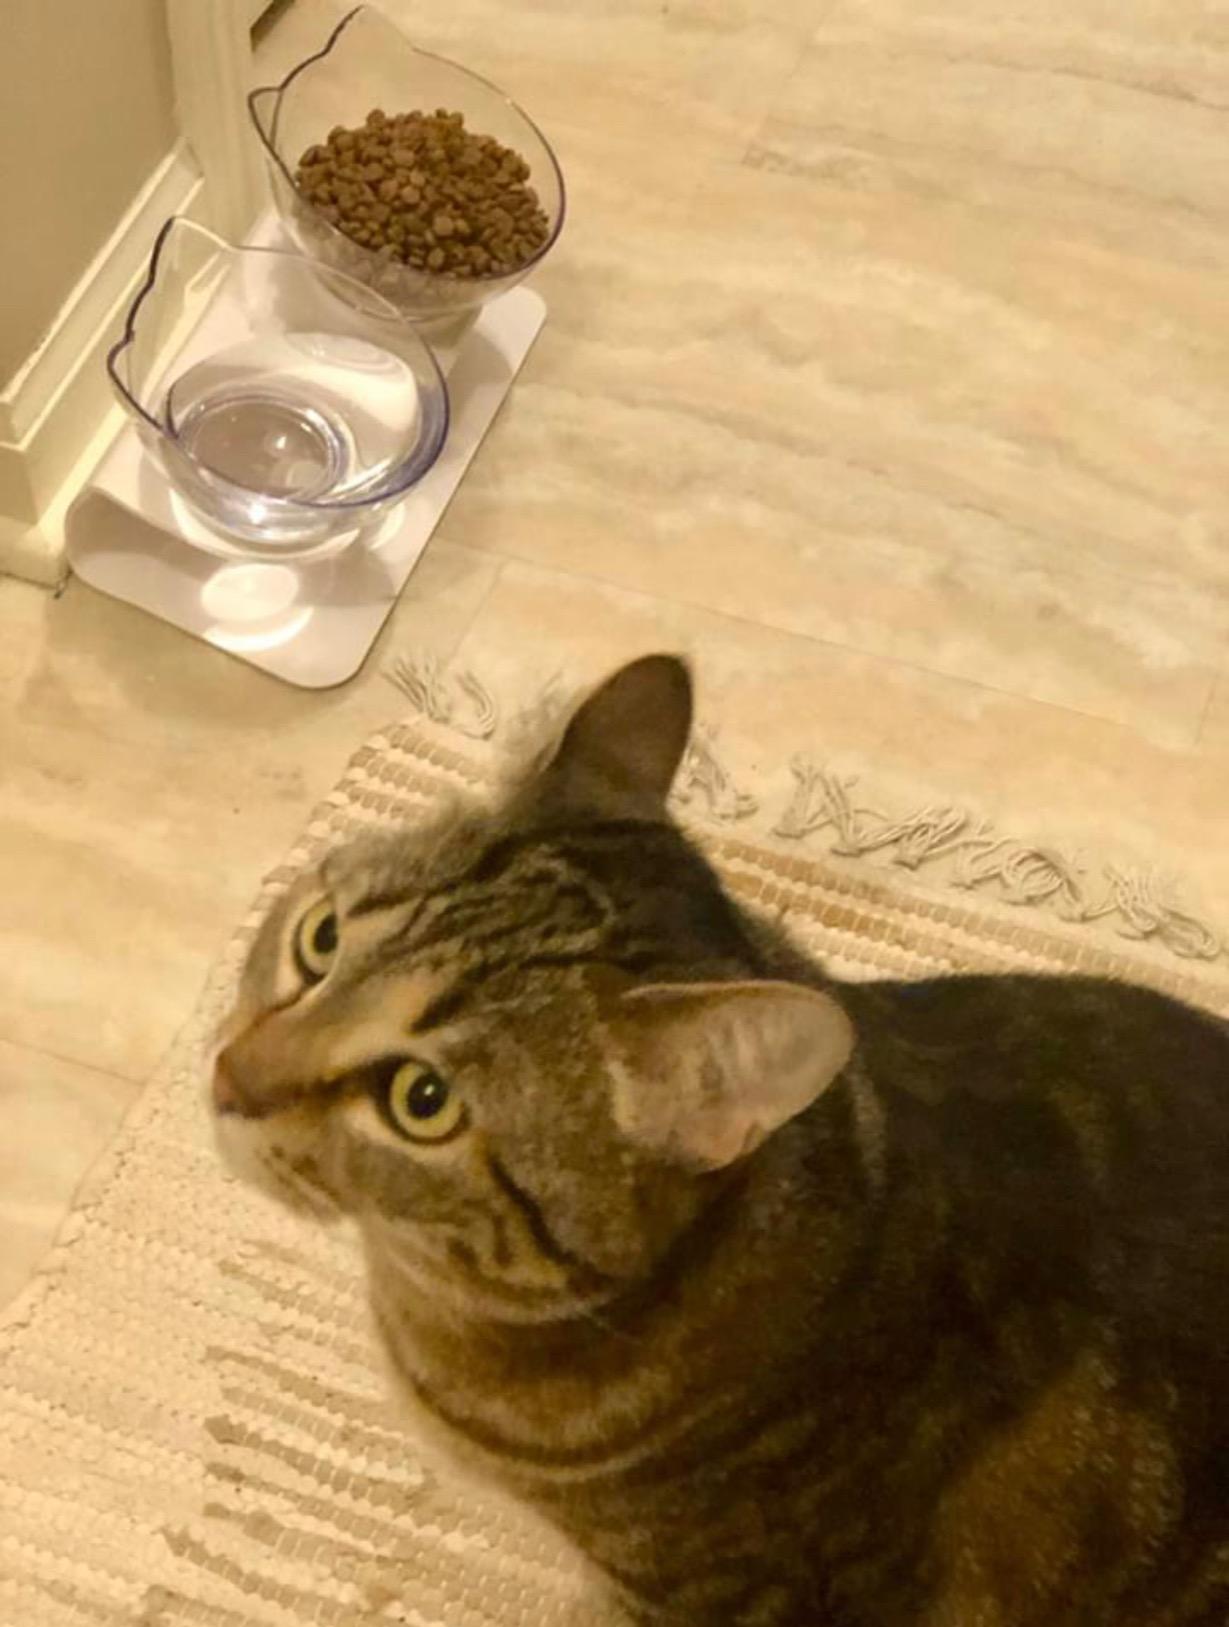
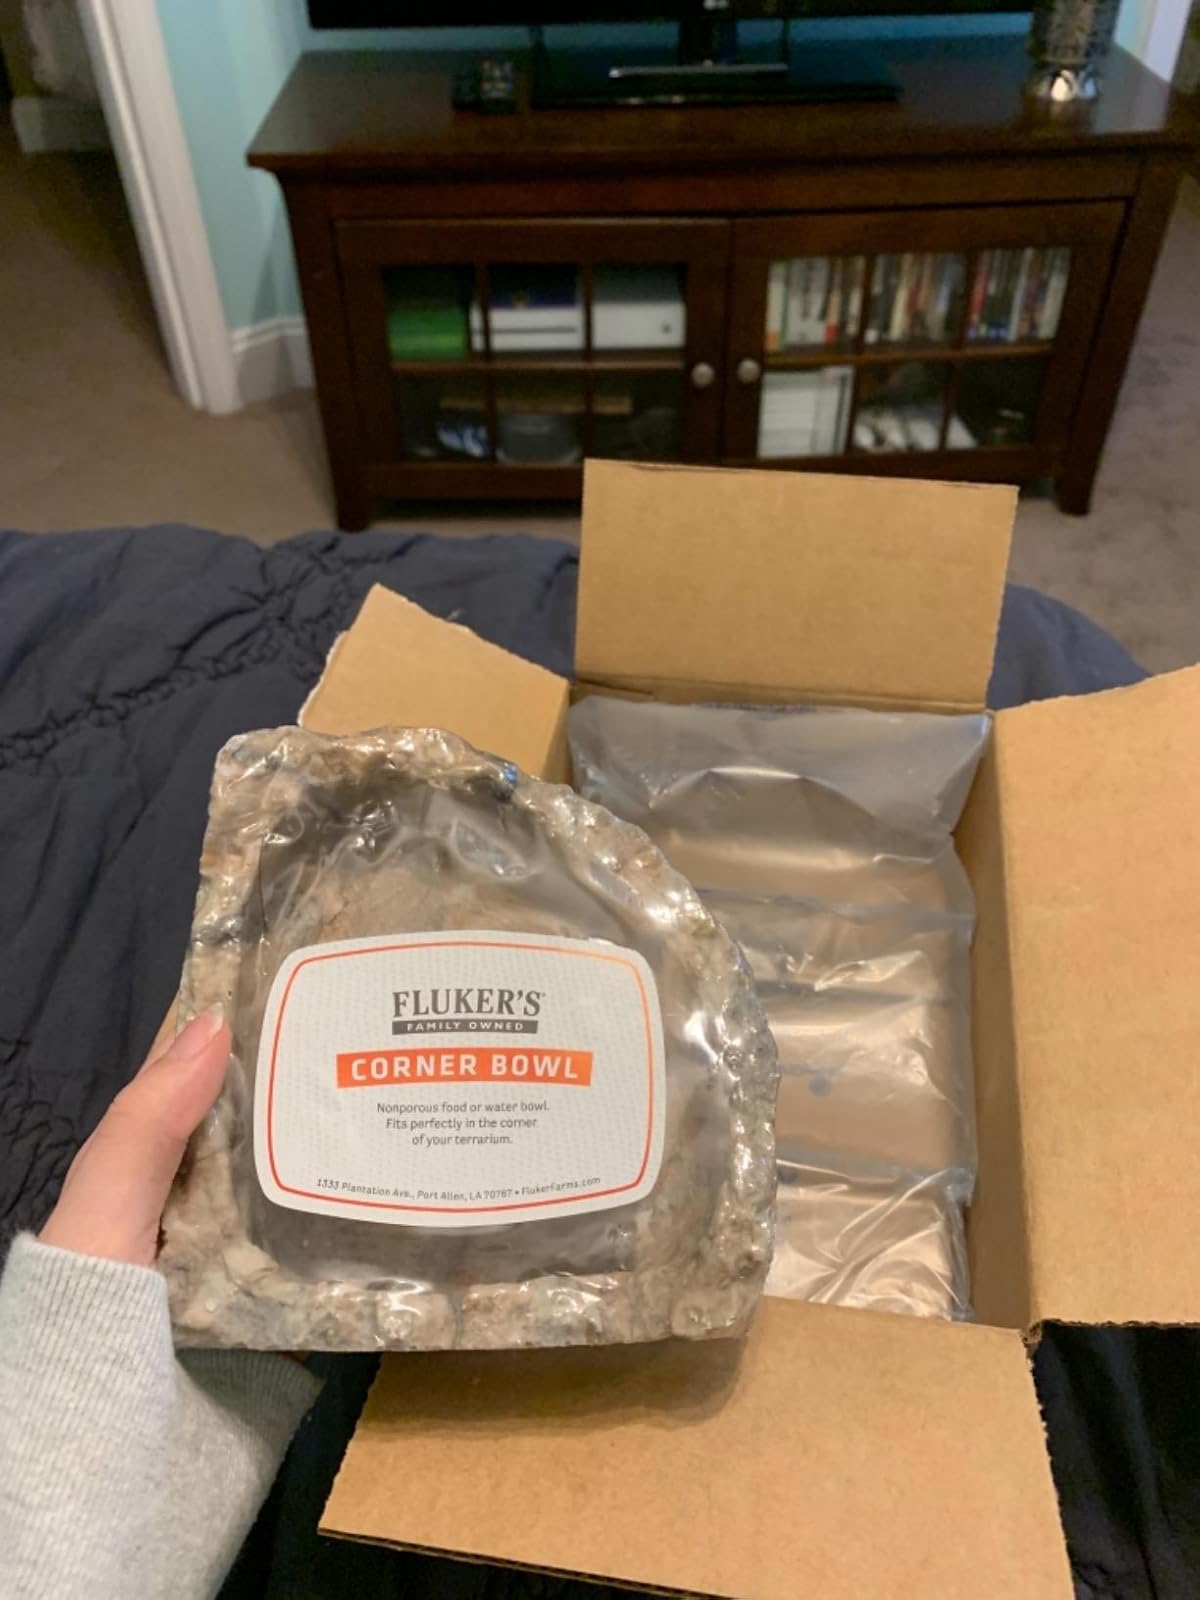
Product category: items_bowl
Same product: no